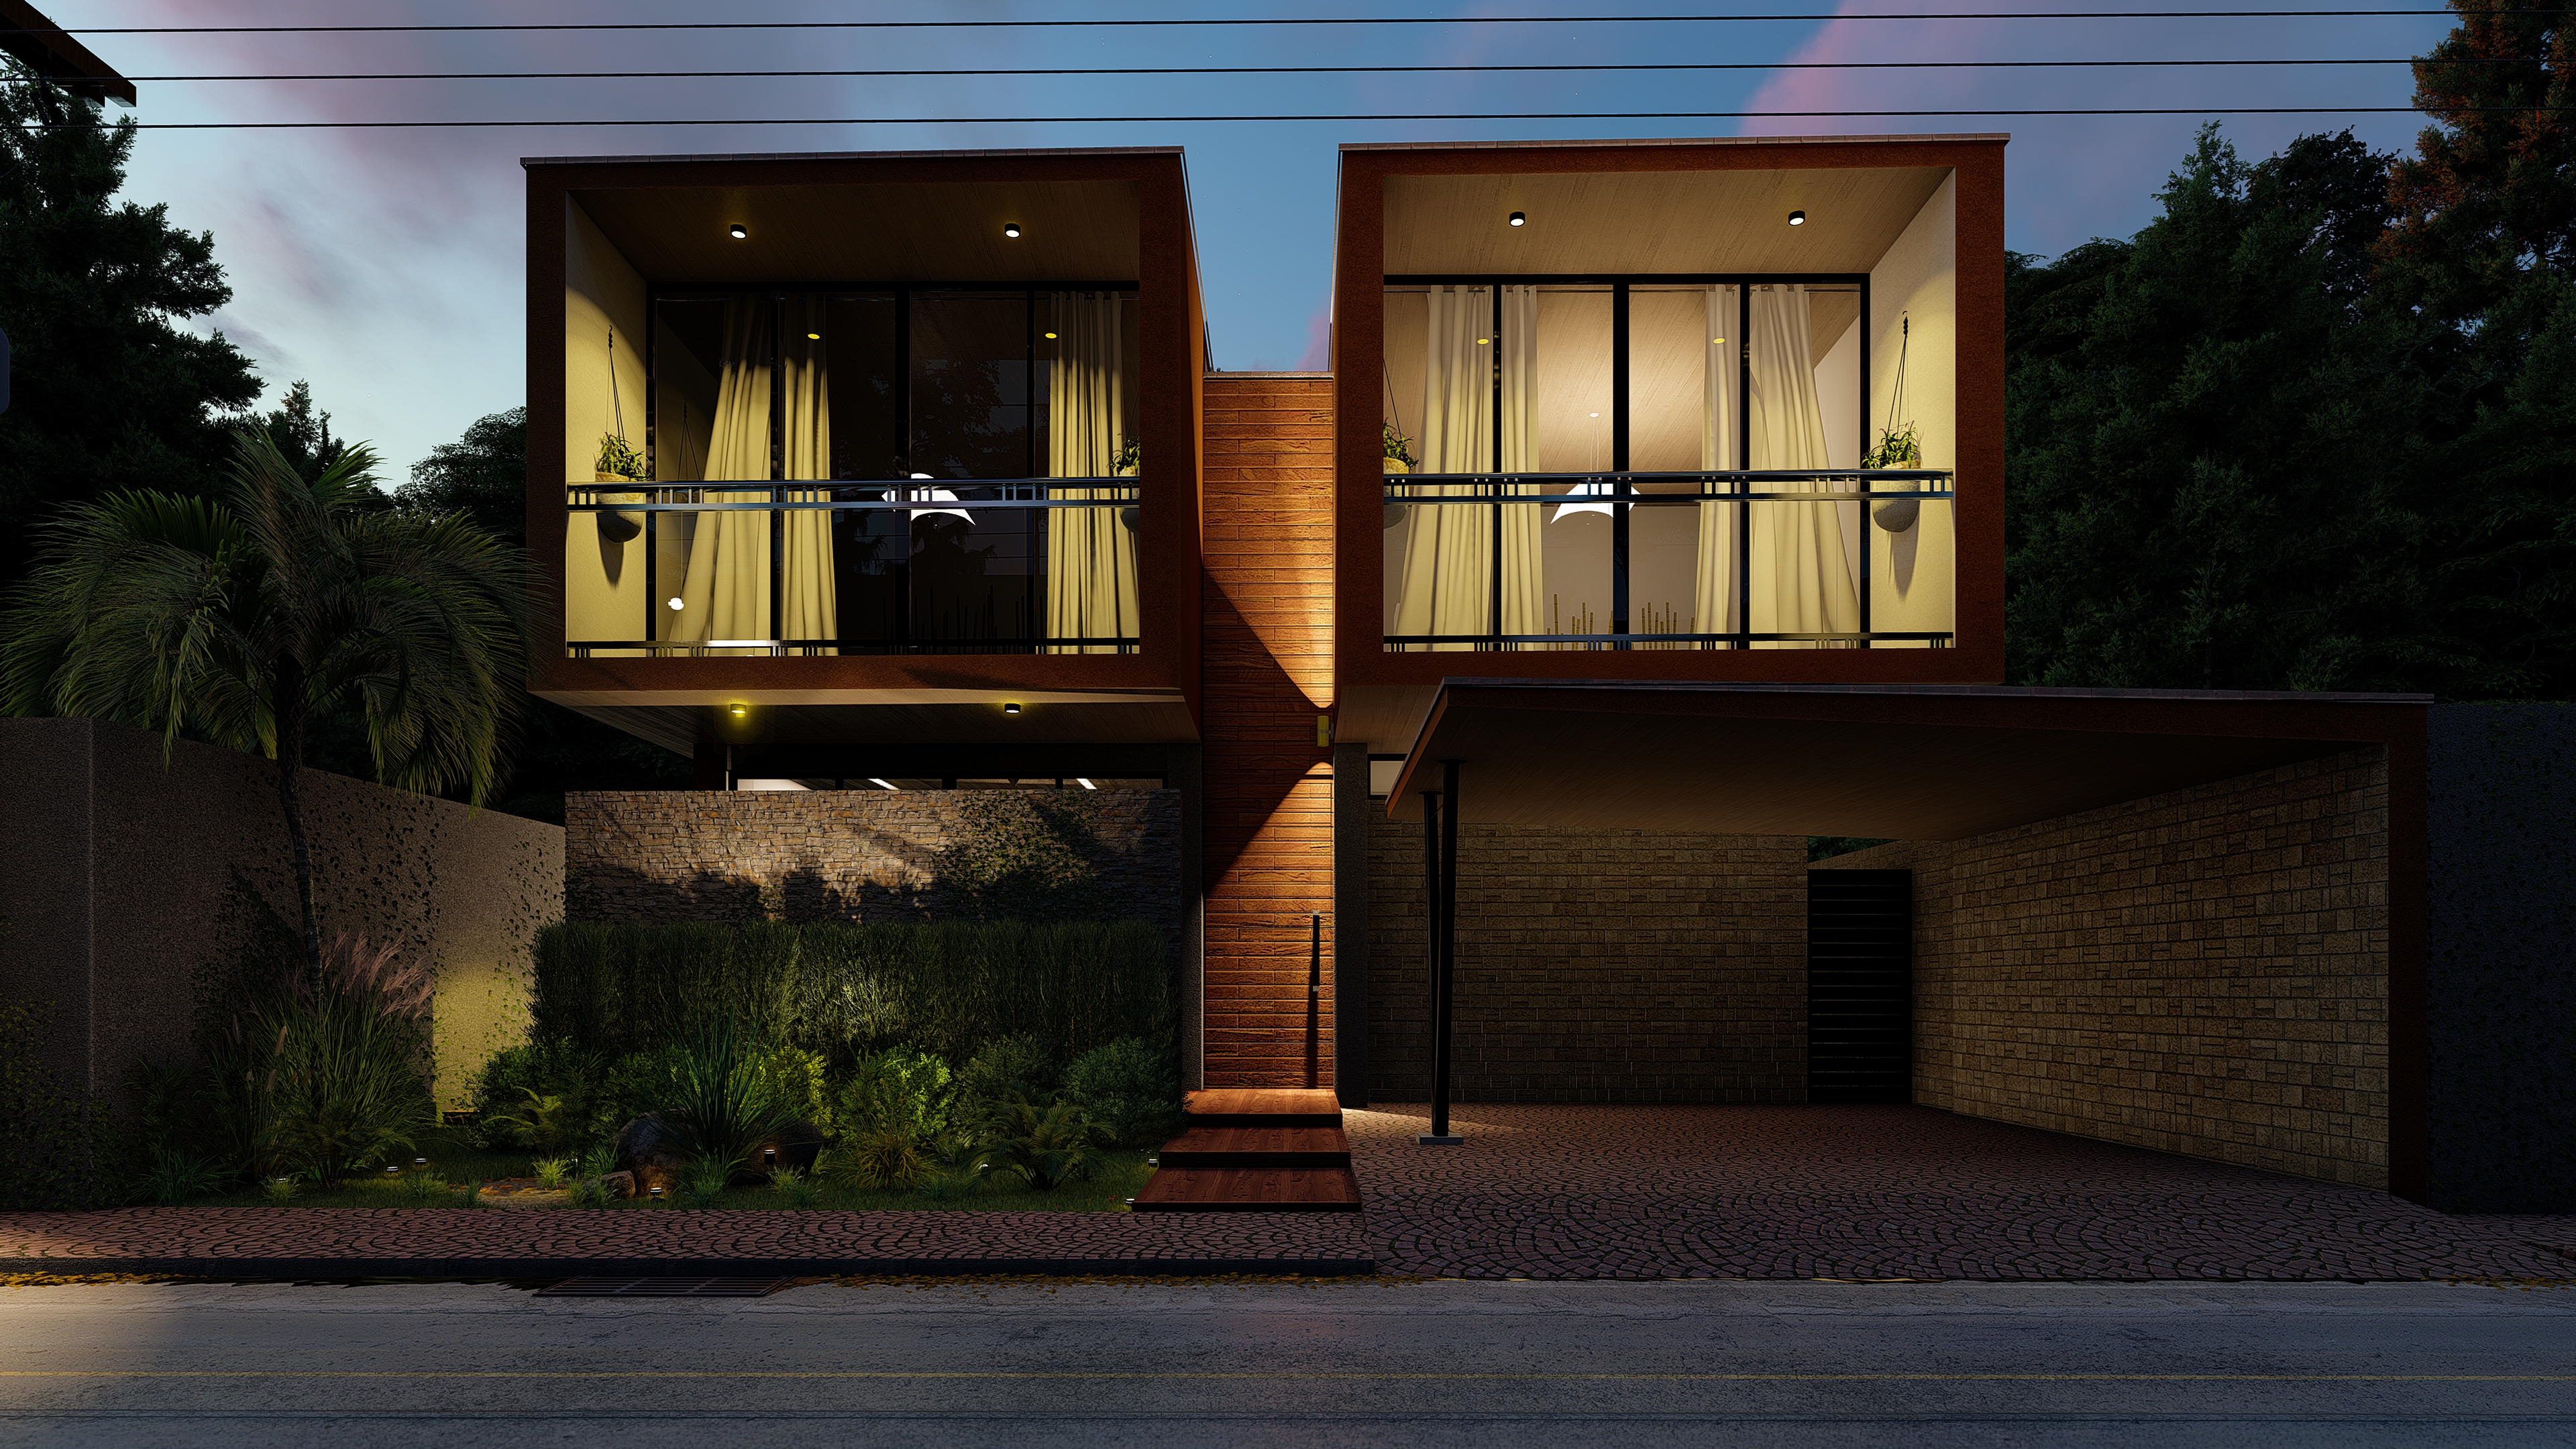
house, home, residential area, property, architecture, real estate, window, facade, building, lighting, estate, siding, elevation, sky, apartment